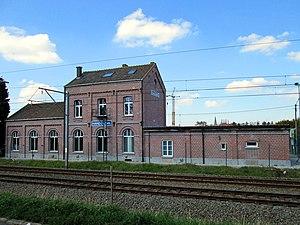
Les gares de plan type 1881 sont un type de gare de petite ou moyenne importance, construit sur tout le territoire de Belgique entre 1881 et la fin des années 1890. L’objectif de ce plan rationnel était de disposer, à moindre frais, de bâtiments de gares d’aspect et de disposition homogènes, simples à construire et adaptables aux besoins de la localité qu’ils desservaient. 84 de ces gares ont été construites et beaucoup d’entre-elles furent édifiées en remplacement de gares plus anciennes, souvent héritées des compagnies privées reprises par l’État.
Les gares de plan type 1895 sont un type de gare de petite ou moyenne importance, construit sur tout le territoire de Belgique entre 1895 et 1914 à la suite des gares de plan type 1881. L’objectif de ce plan rationnel était de disposer, à moindre frais, de bâtiments de gares d’aspect et de disposition homogènes, simples à construire et adaptables aux besoins de la localité qu’ils desservaient. 61 de ces gares ont été construites et beaucoup d’entre-elles furent édifiées en remplacement de gares plus anciennes, souvent héritées des compagnies privées reprises par l’État.